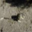
Label: kangaroo